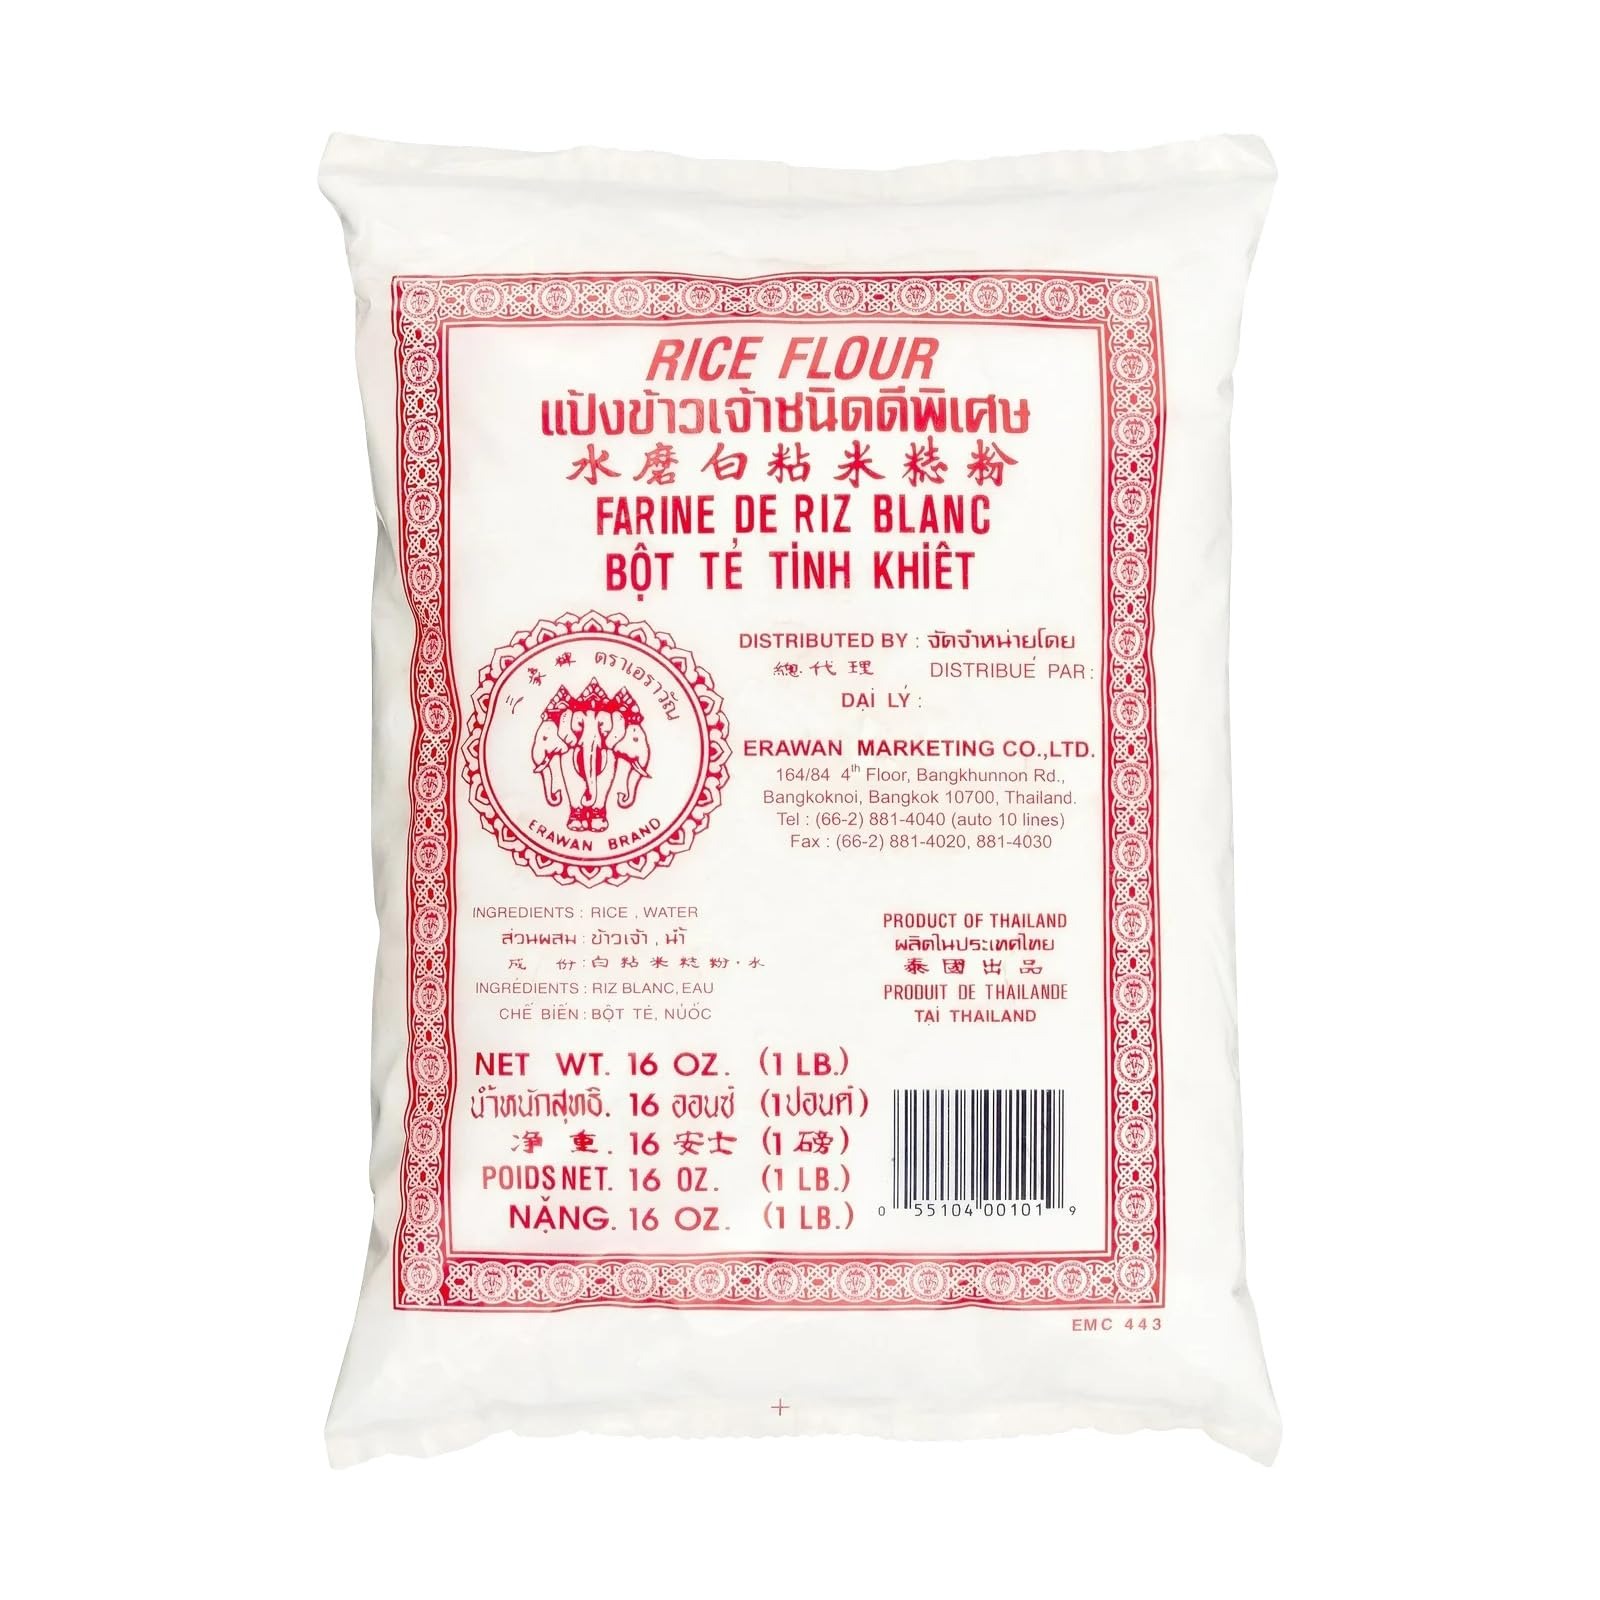
Item Name: Thai Rice Flour 16 oz (Basic), Pack of 1, Thailand Rice Flour for Baking & Cooking, 100% Natural, Gluten-Free, Vegan, 1 Pound
Bullet Point 1: HIGH QUALITY - Our rice flour is made from high-quality Thai white raw rice, known for its distinct flavor and nutritional benefits. The general purpose is similar to flour. Also an important ingredient in various Thai desserts.
Bullet Point 2: SMOOTH TEXTURE - Versatile ingredient suitable for various culinary applications, including baking, cooking, and thickening sauces.
Bullet Point 3: UNIQUE FLAVOR - Thai rice flour adds a unique flavor to dishes, enhancing their visual appeal and taste. And packed with essential nutrients, including vitamins, minerals, and dietary fiber.
Bullet Point 4: VARIOUS CUISINES - Ideal for making traditional Asian dishes like rice cakes, dumplings, radish cake, tempura, and noodles, as well as gluten-free baked goods like gluten-free bread, sour dough, and cookies, ideal for vegan.
Bullet Point 5: EASY TO STORAGE - Convenient packaging ensures freshness and easy storage, package contains 16-ounces of Thai rice flour.
Value: 16.0
Unit: Ounce

Price: 9.74